Answer in natural language. Considering the relative positions, where is green tapered square potted houseplant with respect to Window? Choose between the following options: right or left
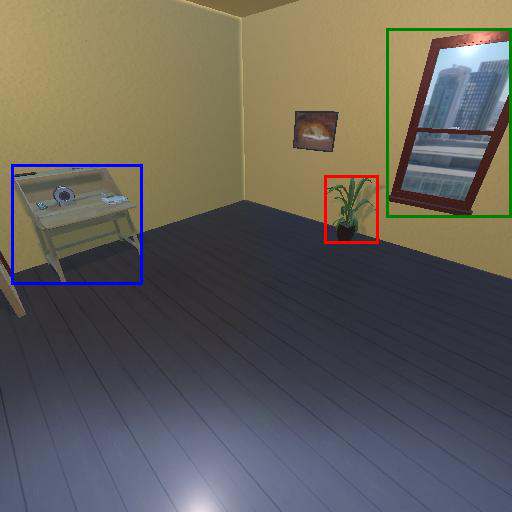
<answer>left</answer>